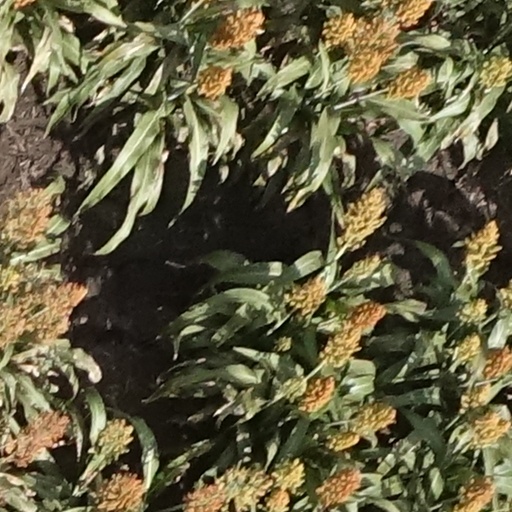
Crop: sorghum